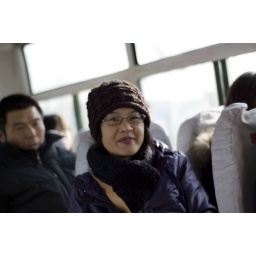
Going to the market and Walmart near the train station.